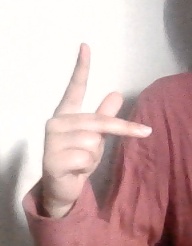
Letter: dha